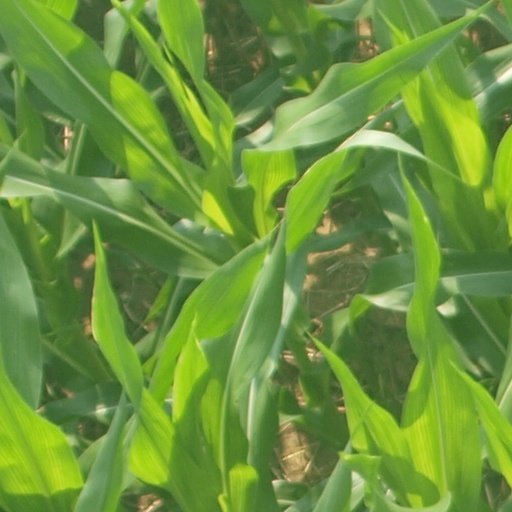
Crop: maize; corn